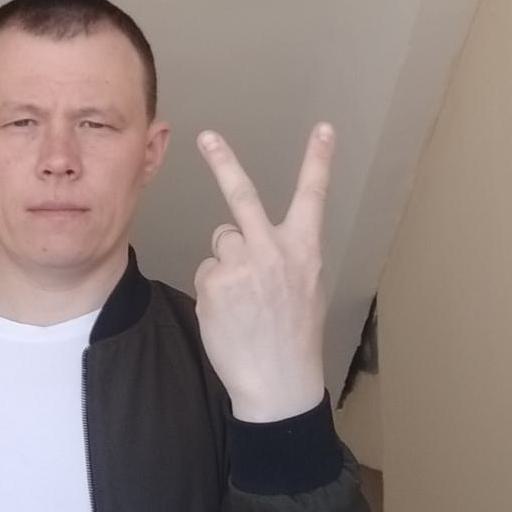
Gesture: peace_inverted